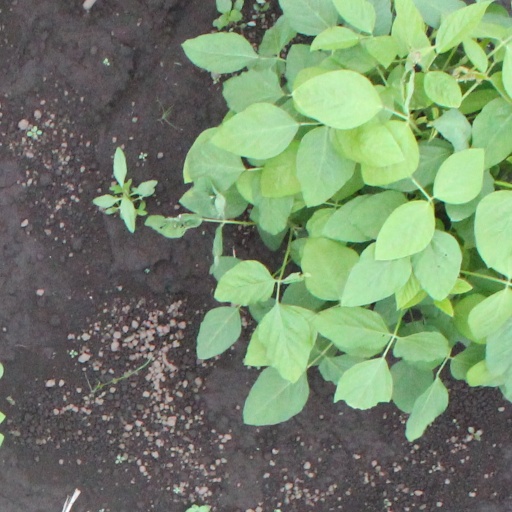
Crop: soybean